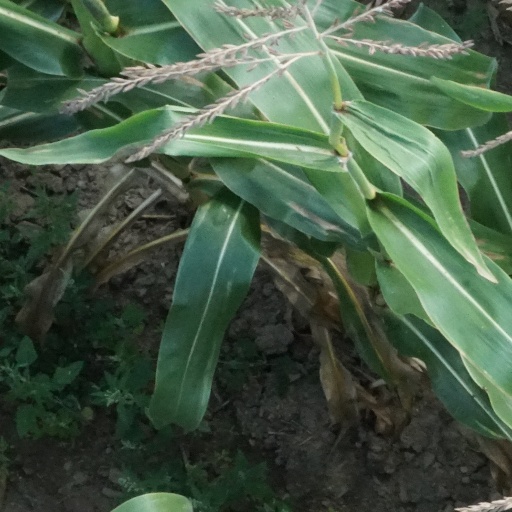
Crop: maize; corn